Yann-Ber Kalloc'h

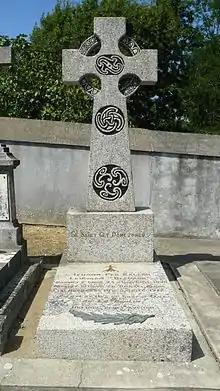
The grave of Yann-Ber Kallocʼh

While serving as a Poilu, Yann-Ber Kallocʼh was reportedly a terrible foe to face in the trench warfare of the Western Front, as he wielded a sailor's axe formerly used in the French Navy for boarding enemy ships in hand-to-hand combat. His motto was "For God and Brittany". He was killed in action when a German shell landed near his dugout near Urvillers/Cerizy (Aisne) on April 10, 1917. His body was returned to his native Groix for burial.